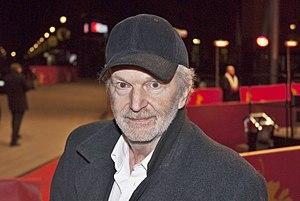
Michael Gwisdek est un acteur et réalisateur est-allemand puis allemand.